Byzantine dress

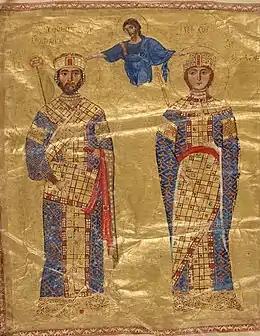
Emperor and Empress in the "loros" costume, Nicephorus III and Maria of Alania. 1074-81

Many men went bareheaded and, apart from the Emperor, they were normally so in votive depictions, which may distort the record we have. In the late Byzantine period a number of extravagantly large hats were worn as uniform by officials. In the 12th century, Emperor Andronikos Komnenos wore a hat shaped like a pyramid, but eccentric dress is one of many things he was criticised for. This was perhaps related to the very elegant hat with a very high-domed peak, and a sharply turned-up brim coming far forward in an acute triangle to a sharp point (left), that was drawn by Italian artists when the Emperor John VIII Palaiologos went to Florence and the Council of Ferrara in 1438 in the last days of the Empire. Versions of this and other clothes, including many spectacular hats, worn by the visitors were carefully drawn by Pisanello and other artists. They passed through copies across Europe for use in Eastern subjects, especially for depictions of the three kings or Magi in Nativity scenes. In 1159 the visiting Crusader Prince Raynald of Châtillon wore a tiara shaped felt cap, embellished in gold. An Iberian wide brimmed felt hat came into vogue during the 12th century. Especially in the Balkans, small caps with or without fur brims were worn, of the sort later adopted by the Russian Tsars.